John F. Kennedy assassination rifle

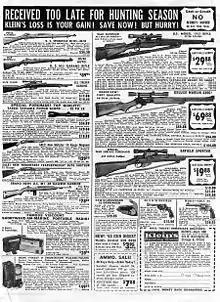
Magazine advertisement through which Oswald purchased the rifle (left column, third from top). The ad photo for a "6.5 Italian Carbine" actually shows a telescopically modified Carcano TS carbine, but by the time of Oswald's order Klein's was shipping the longer Carcano Model 91/38's.

On November 22, 1963, John F. Kennedy, the 35th President of the United States, was assassinated using a 6.5×52mm Carcano Model 38 rifle.